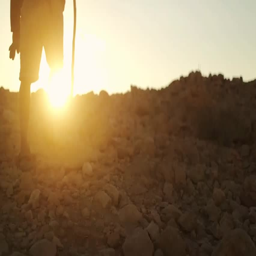
dark skin traveler with walk on sunset time